Tallegalla, Queensland

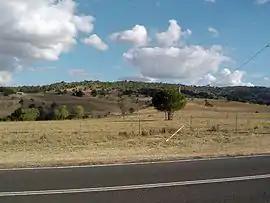
Marburg weather radar, 2014

Tallegalla is a rural locality in the City of Ipswich, Queensland, Australia. In the , Tallegalla had a population of 351 people.